Abdoel Gaffar Pringgodigdo

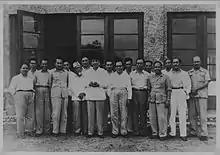
Pringgodigdo (far left) with other leaders in Bangka in 1949

After retiring from politics, Pringgodigdo began teaching. He began as a guest lecturer on law at Gadjah Mada University, later moving to Surabaya and teaching at Airlangga University. At Airlangga, he served as the first Dean of Law from 1953 to 1954, later serving as the university's president from November 1954 to September 1961. After a brief period as acting president at Hasanuddin University in Ujung Pandang, he returned to Surabaya and taught at the Surabaya State Teachers College. He later founded the Institute of Legal Theory in Surabaya with Kho Siok Hie and Oey Pek Hong. The institute was merged into the Faculty of Law at Airlangga University sometime later.